NASCAR Cup Series career of Jeff Gordon

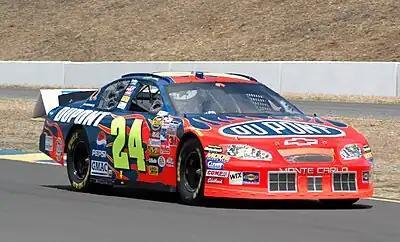
Gordon at Infineon Raceway in 2005

In 2003, Gordon returned with Robbie Loomis for a third season together. Gordon won early in April, winning at Martinsville from the pole, but suffered from various accidents during the midseason, but eventually recorded six consecutive Top 5 finishes, followed by wins at Atlanta and the second Martinsville race in the fall. He finished the year fourth in the NASCAR standings, with three wins, 15 Top 5 finishes, and 20 Top 10 finishes. Gordon also was in 2nd to Matt Kenseth for the championship early in the season.